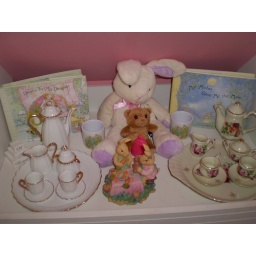
this shelf is in doll house (seenin next picture).